Barga Jazz

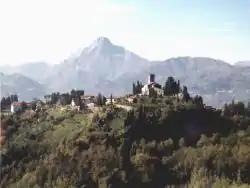
Barga facing the Alps.

Barga Jazz is a long-running jazz festival. The 26th edition of the festival was in 2013. It takes place in the medieval town of Barga, in the province of Lucca, in Tuscany, central Italy.